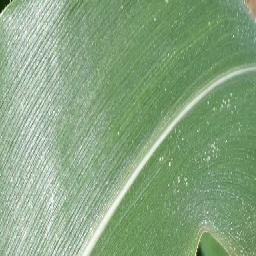
Label: Corn_(Maize)___Healthy